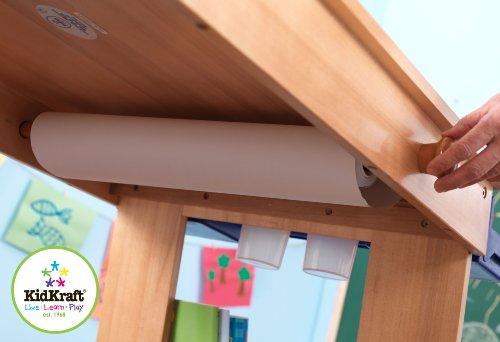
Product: KidKraft Art Table with Drying Rack and Storage
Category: Arts, Crafts & Sewing | Sewing | Storage & Furniture
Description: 4 storage compartments for art supplies.
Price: $117.54
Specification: ProductDimensions:50x25.5x21inches|ItemWeight:32pounds|ShippingWeight:33.4pounds(Viewshippingratesandpolicies)|ShippingAdvisory:Thisitemmustbeshippedseparatelyfromotheritemsinyourorder.Additionalshippingchargeswillnotapply.|ASIN:B007CMEUGO|Itemmodelnumber:26954|Manufacturerrecommendedage:36month-3years